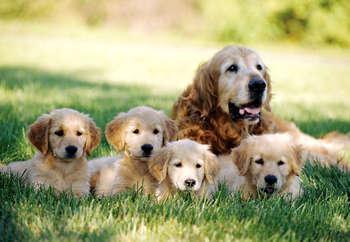
golden_retriever